Tlatilco acrobat

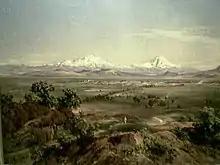
Painting of the valley of Mexico by José María Velasco.

The piece was found by brick workers in 1936. It was discovered in Tlatilco, a prehispanic settlement situated near the community of the same name in Mexico State. The Tlatilco culture was one of the first to settle in Anáhuac, on the banks of Lake Texcoco.